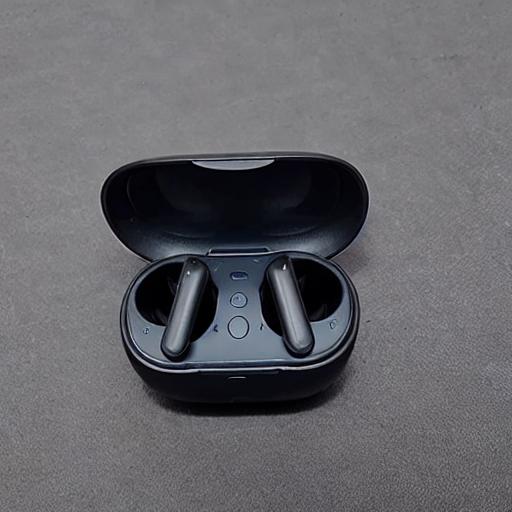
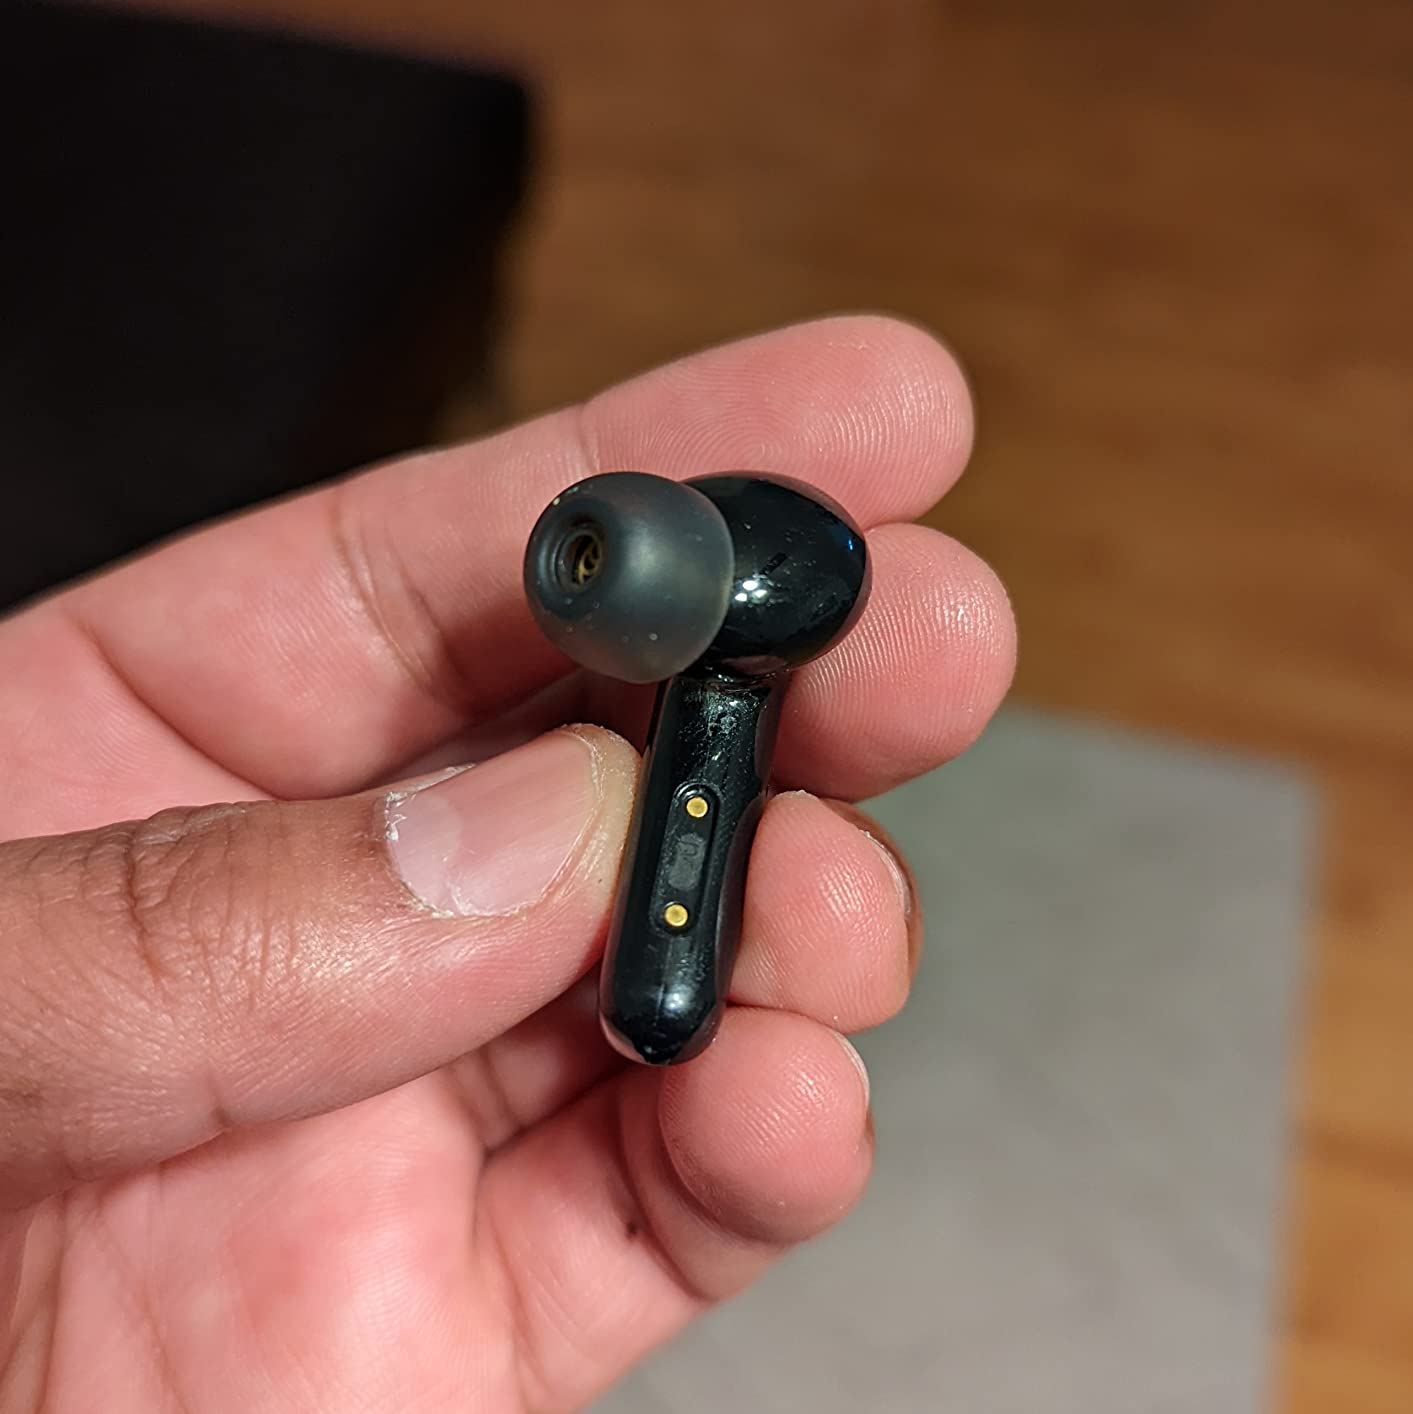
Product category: earbuds
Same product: no